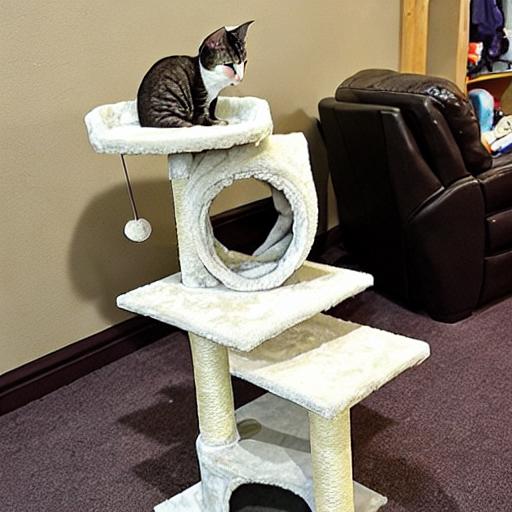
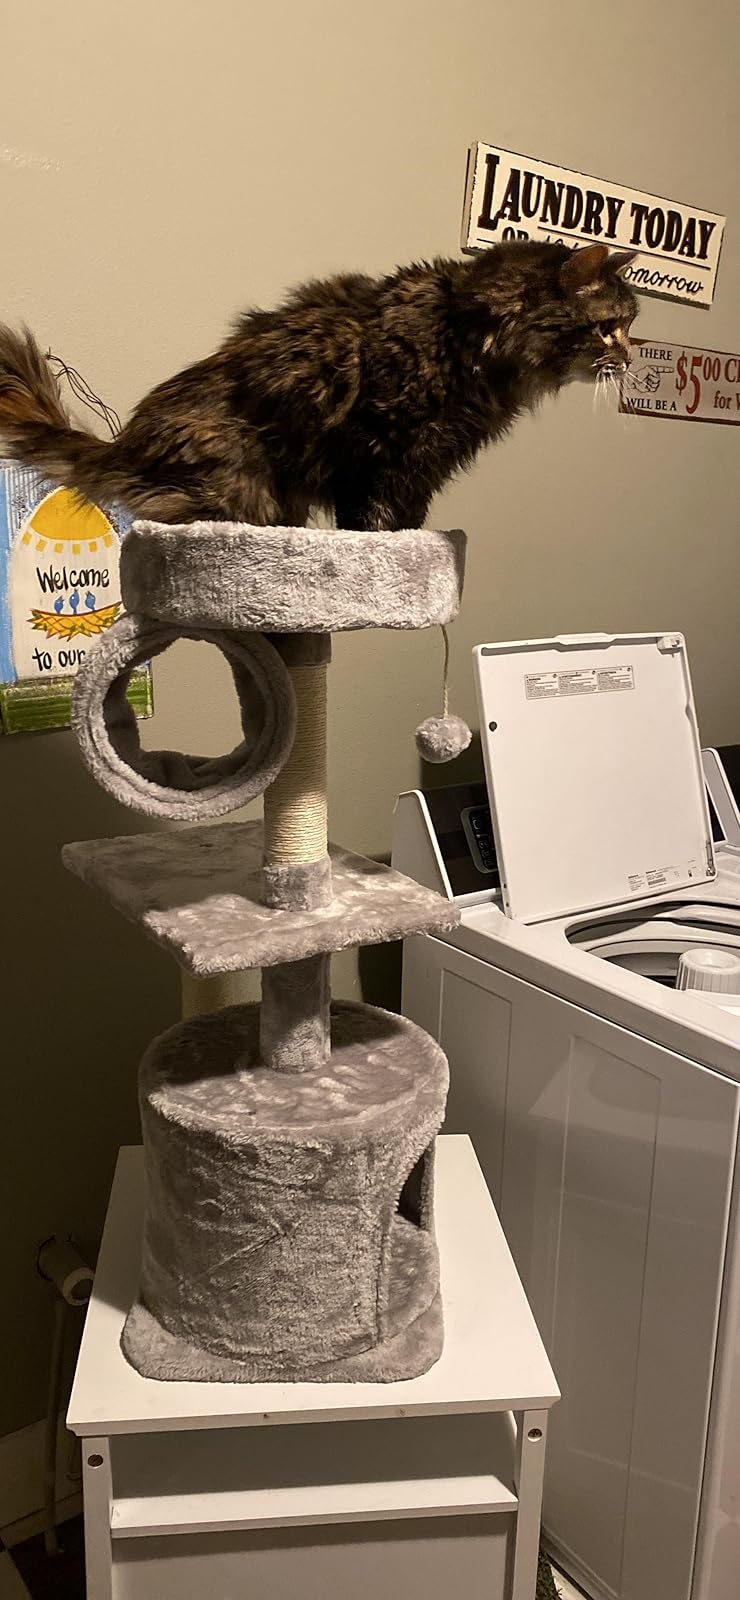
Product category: items_cat tree
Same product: no